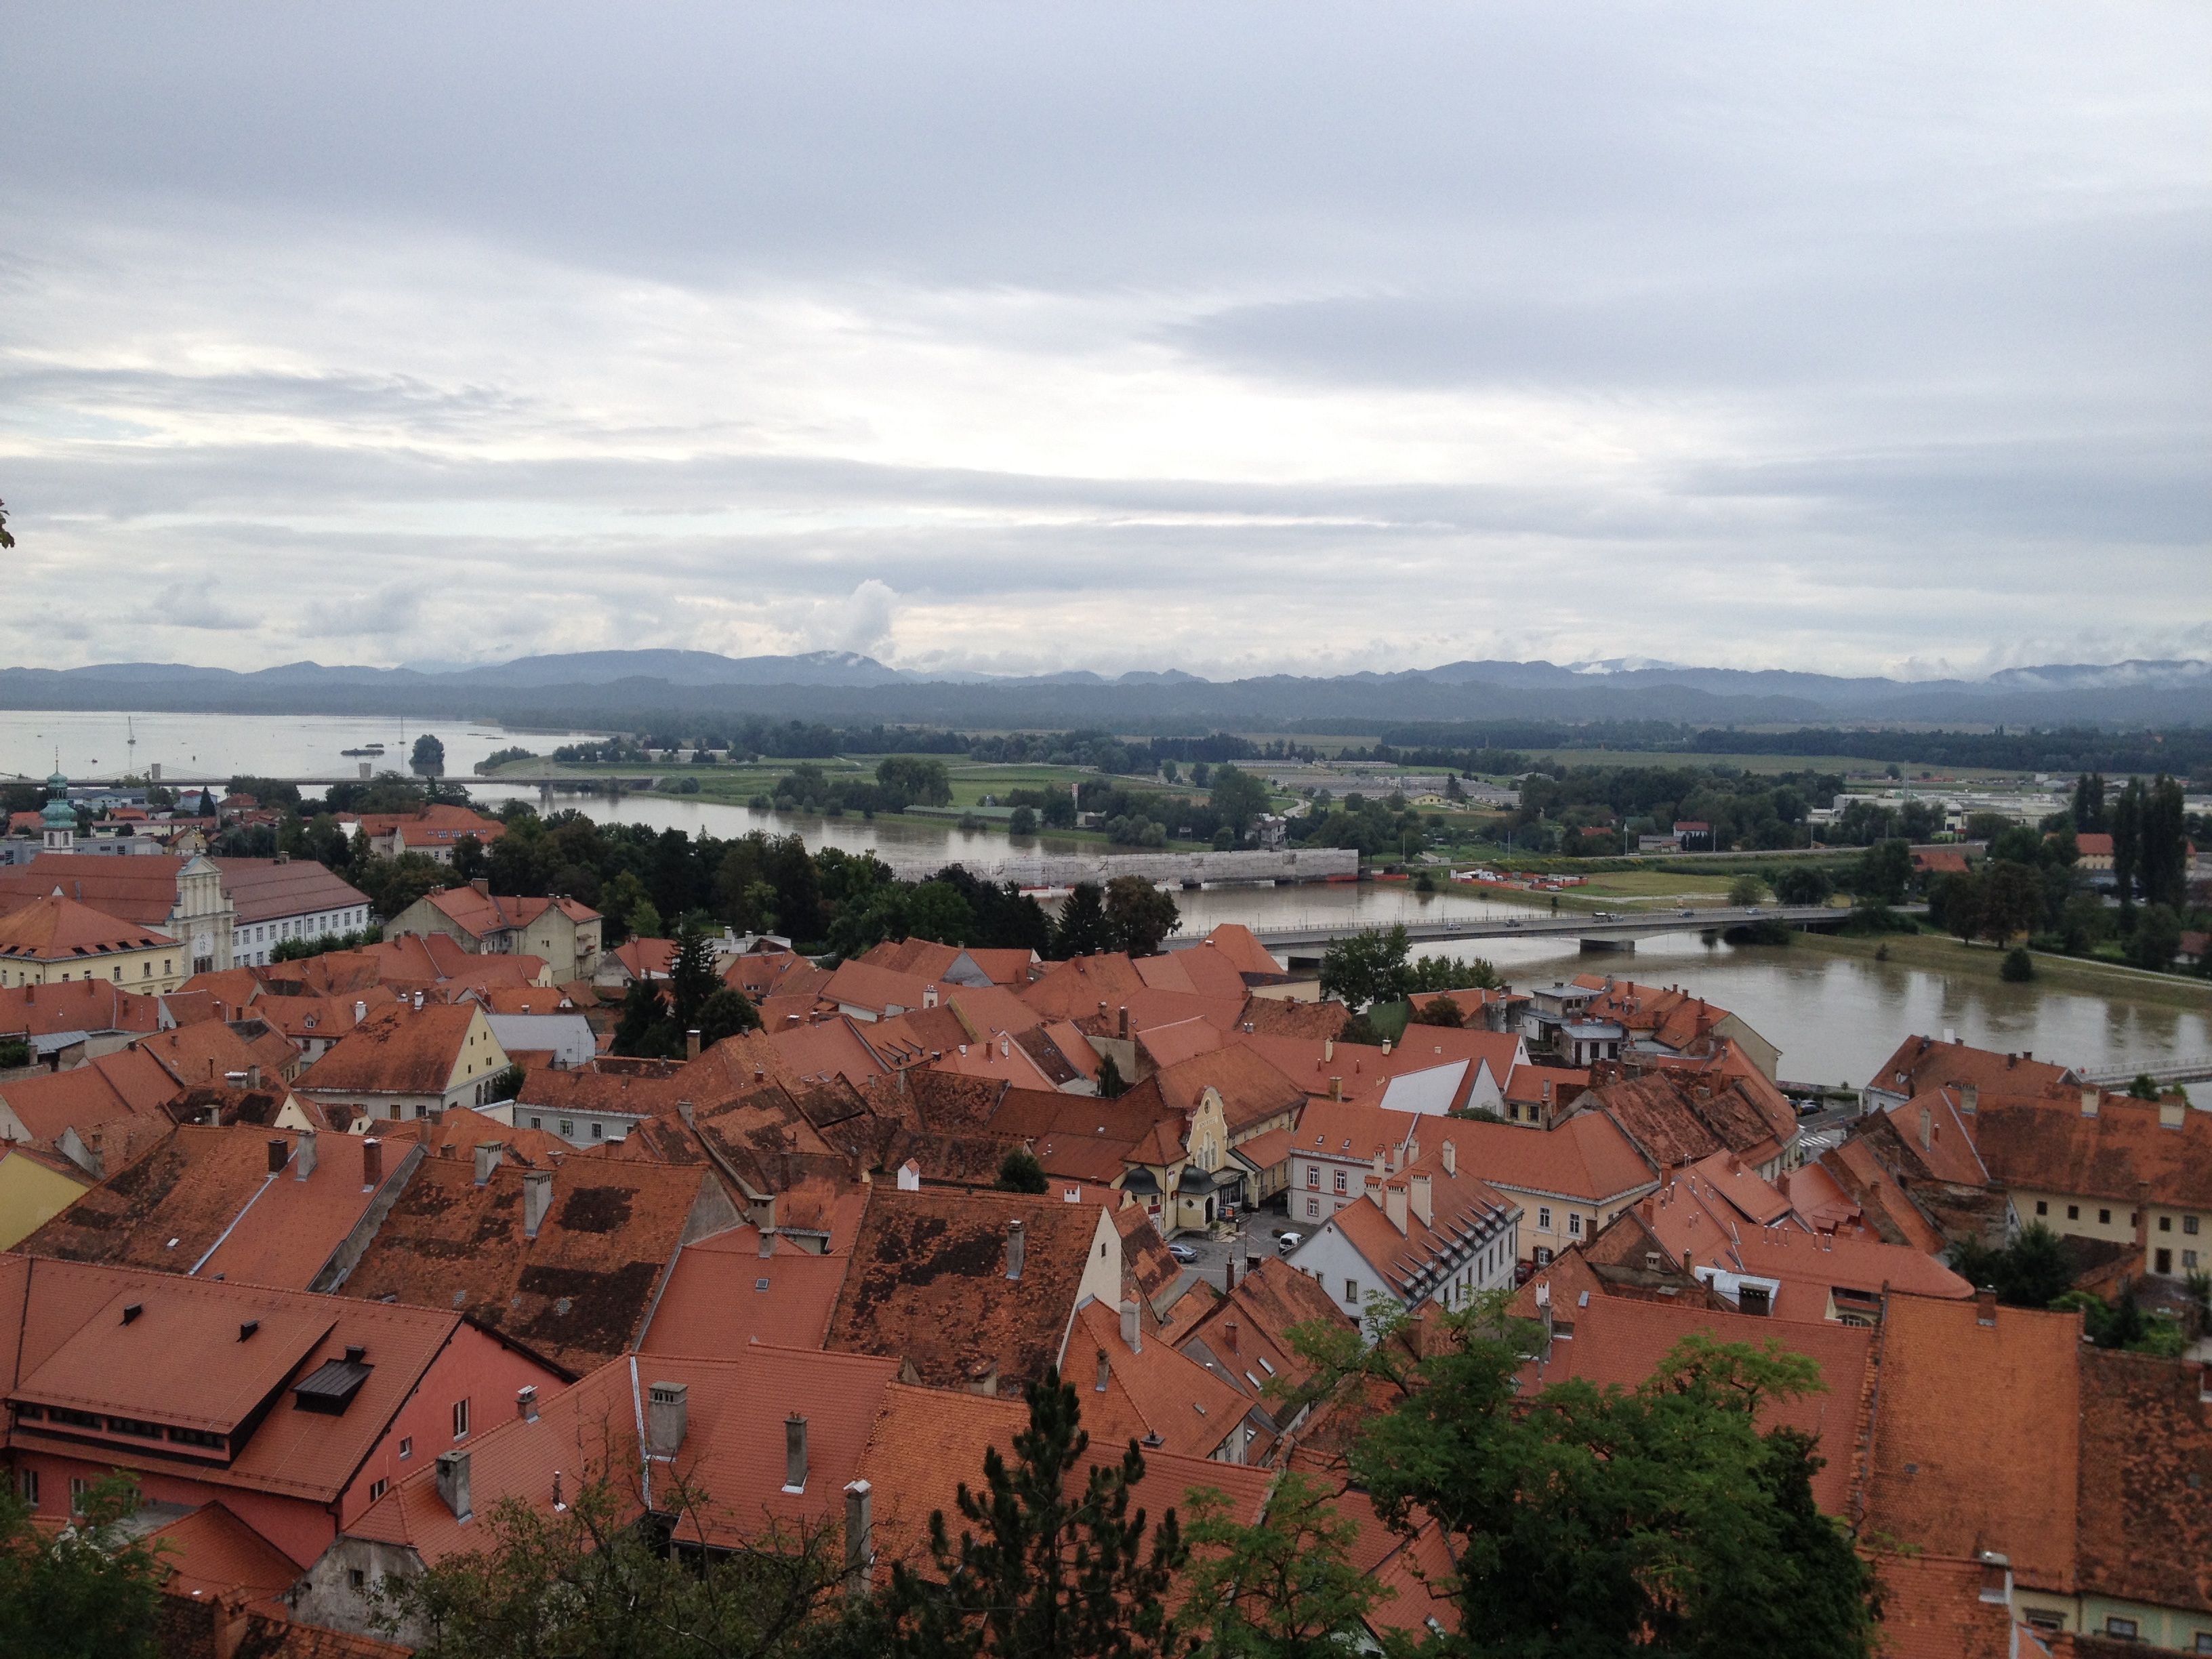
water, sky, skyline, photography, town, view, city, cityscape, panorama, village, suburb, homes, neighbourhood, aerial photography, residential area, human settlement, atmosphere of earth, ptuj